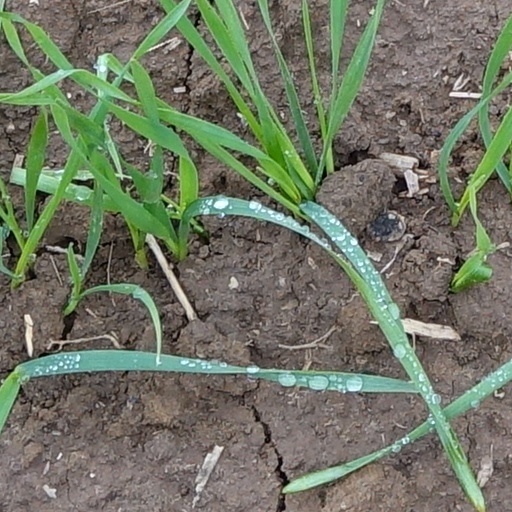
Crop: wheat